Antalcidas

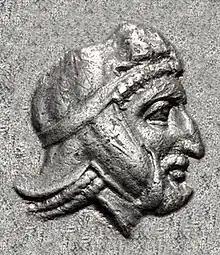
Satrap Tiribazos was the main negotiating counterpart to Antalcidas, on the Achaemenid side.

For unknown reasons, Tiribazus was restored to power in Lydia by 388 BC. Antalcidas resumed negotiations and over the next year the pair journeyed to Susa to win the king's support for a Persian alliance against Athens. This was granted and Antalcidas was made admiral of Sparta's fleets. He pursued a vigorous policy, particularly around the Hellespont, and the Athenians agreed to negotiate with Argos, Sparta, and the Persians at Tiribazus's seat at Sardis. By the winter of 387 BC, the Peace of Antalcidas had been arranged, by the terms of which: